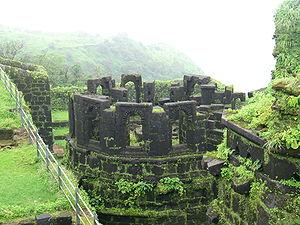
Le Maharashtra est un État de l'ouest de l'Inde créé en 1960, sur des bases linguistiques.